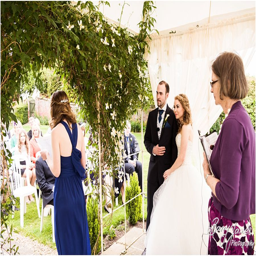
candid photographs of the intimate outdoor ceremony by person